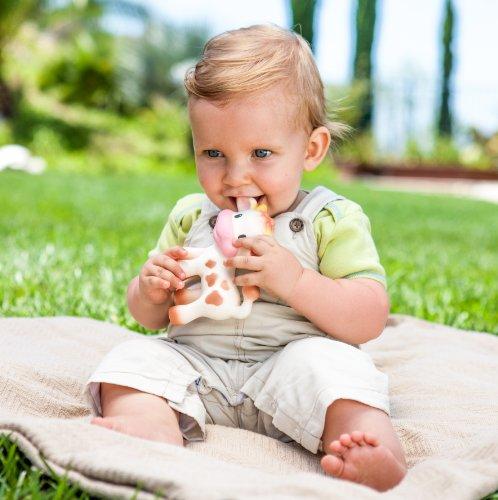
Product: Infantino Teether Toy, Squeeze & TeeThe Cow
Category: Baby Products | Baby Care | Pacifiers, Teethers & Teething Relief | Teethers
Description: Easy to grasp with lots of chew friendly areas to soothe tender gums.
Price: $14.86